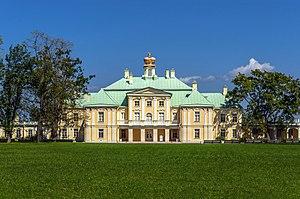
Le palais d'Oranienbaum est un palais baroque du XVIIIᵉ siècle situé à Lomonossov à 40 km de Saint-Pétersbourg, en Russie.